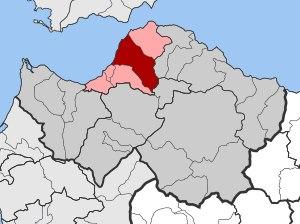
Le dème de Patras est un dème de la périphérie de Grèce-Occidentale, dans le district régional d'Achaïe, en Grèce.